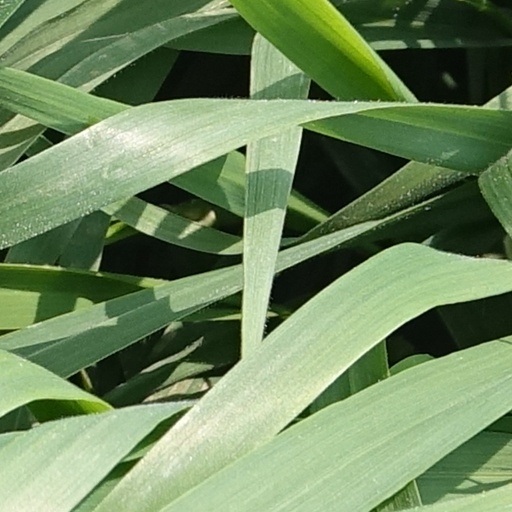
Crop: wheat